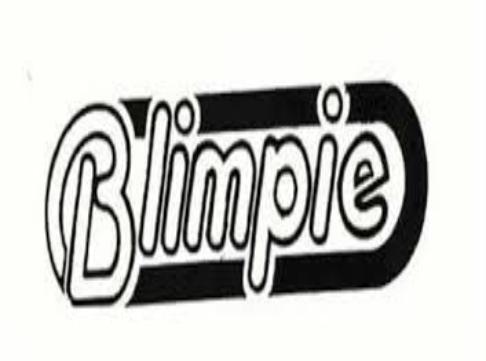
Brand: Blimpie
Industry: Food